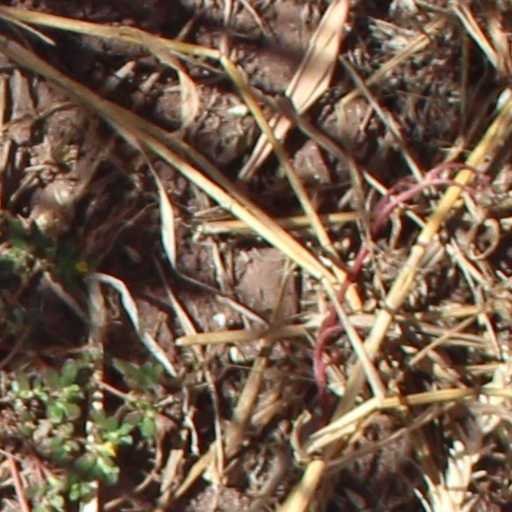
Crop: wheat